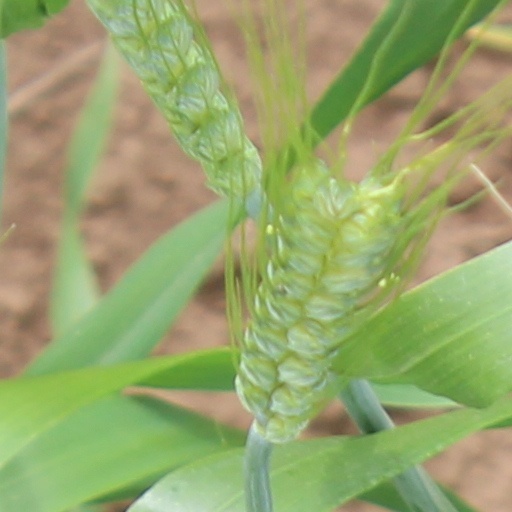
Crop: wheat